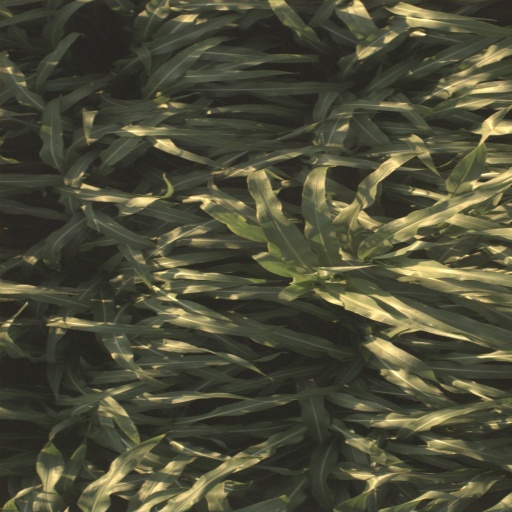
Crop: sorghum